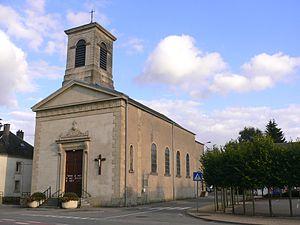
Eglise de Stockem, province du Luxembourg, Belgique
Stockem est un village de la ville belge d'Arlon située en Région wallonne dans la province de Luxembourg.